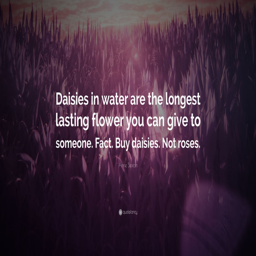
person in water are the longest lasting flower you can give to someone .